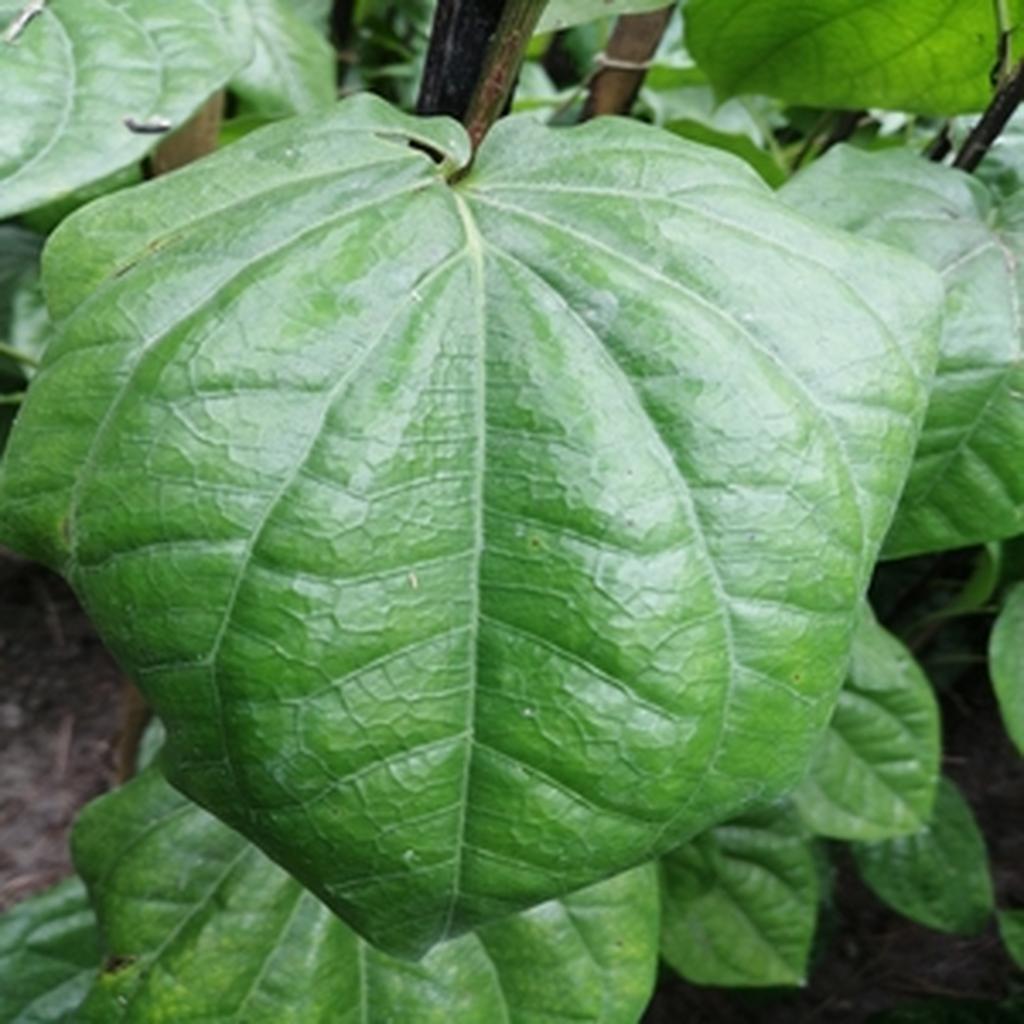
Label: Healthy_Leaf